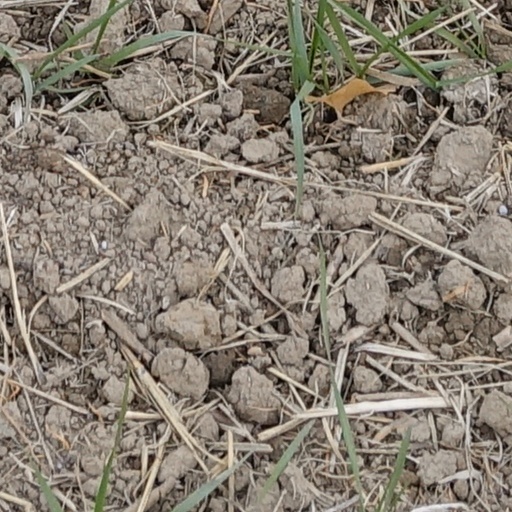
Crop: wheat